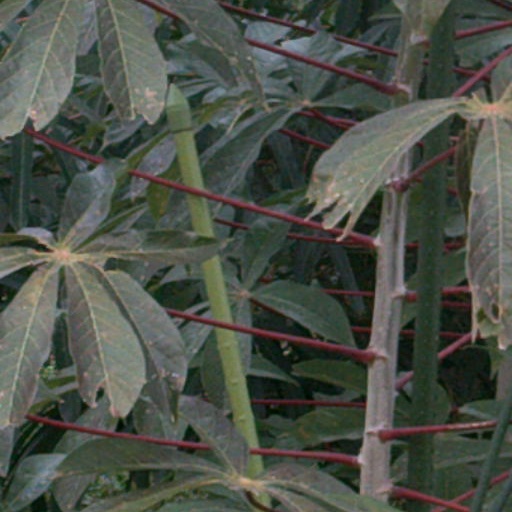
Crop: cassava